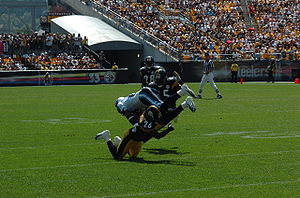
Deshea Townsend
Townsend tackler en modspiller
Trevor Deshea Townsend er en tidligere amerikansk fodbold-spiller fra USA, der spillede i NFL for henholdsvis Pittsburgh Steelers og Indianapolis Colts. Han spillede positionen cornerback.